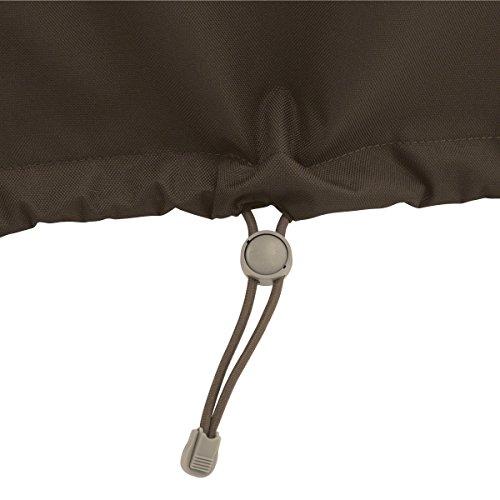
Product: Classic Accessories 55-717-016601-RT Patio Chair Cover Dk Cocoa
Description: Durable fabric with a water-resistant backing features a sporty webbed accent.
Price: $29.49
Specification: ASIN:B075H1R3QP|ShippingWeight:7pounds(Viewshippingratesandpolicies)|DateFirstAvailable:November6,2017